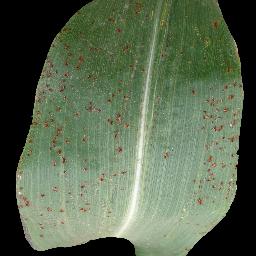
Label: Corn_(Maize)___Common_Rust